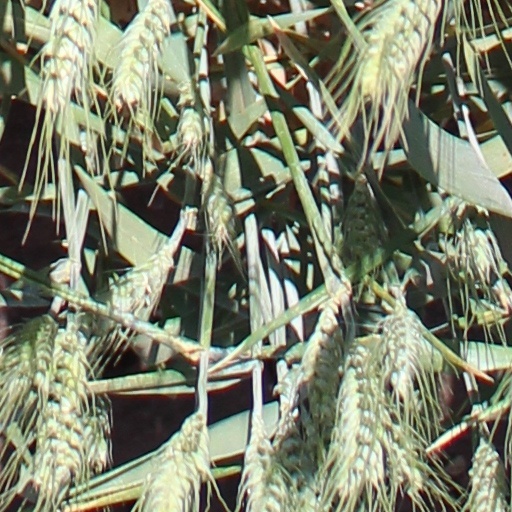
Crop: wheat